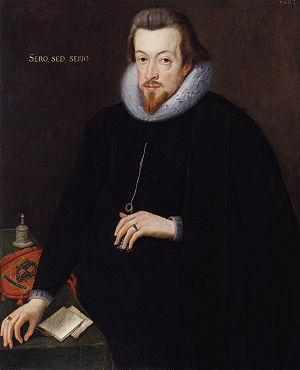
Robert Cecil, 1ᵉʳ comte de Salisbury, fut ministre sous Élisabeth Ire d'Angleterre et Jacques Iᵉʳ d'Angleterre. Protégé de Francis Walsingham, il prit sa succession en 1590.
La conspiration des Poudres est un attentat manqué contre le roi Jacques Iᵉʳ d'Angleterre et le Parlement anglais par un groupe de catholiques provinciaux anglais conduits par sir Robert Catesby.